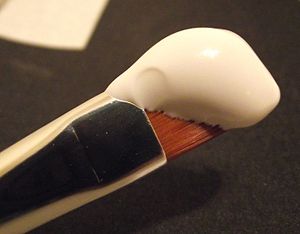
Gesso
Gesso på en pensel
Gesso er oprindeligt en grunder af gips og animalsk lim, der anvendes i italiensk middelaldermaleri. I dag bruges betegnelse for en hvilken som helst grunder til træ eller lærred med henblik på senere bemaling.